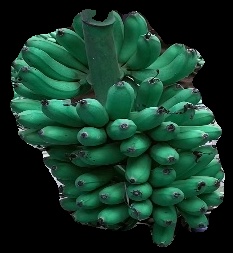
Variety: rasbale
Grade: grade1